Pouilly, Oise

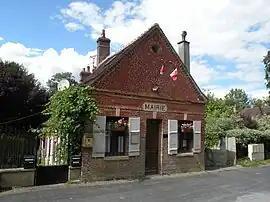
The town hall in Pouilly

Pouilly is a commune in the Oise department in northern France.